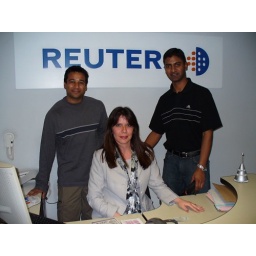
Esmeralda (Secretary) who helped book our internal flights at the Reuters office in Bogota.